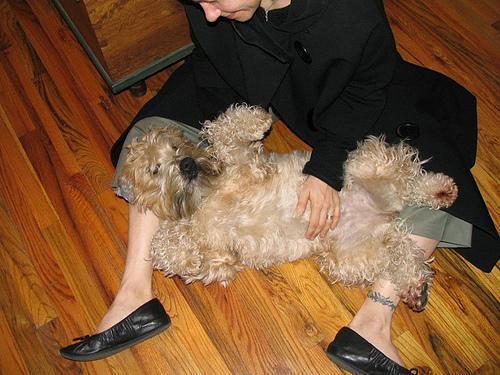
soft-coated_wheaten_terrier